Golden Pear

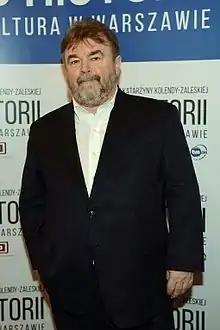
Edward Miszczak was awarded in 1997

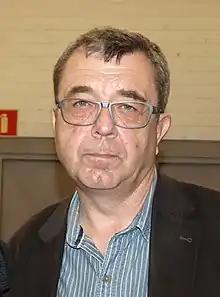
Grzegorz Miecugow was awarded in 2008

The Golden Pear is an award for outstanding achievements in newspaper, television and radio journalism in Poland. It was established in 1989 and is administered by The Association of Journalists of the Republic of Poland in Kraków.